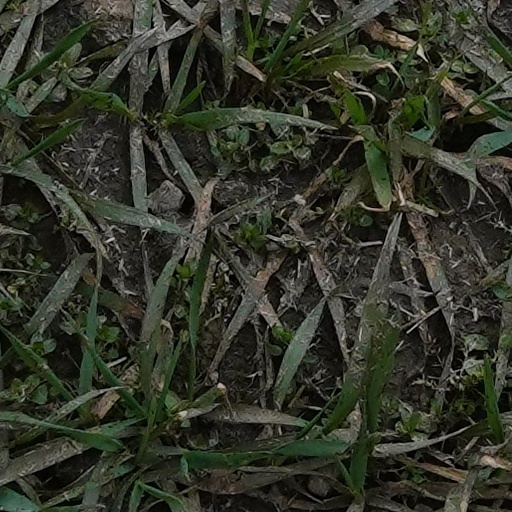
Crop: wheat